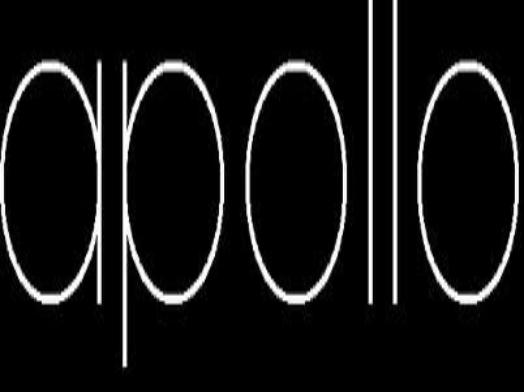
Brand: apollo
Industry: Others